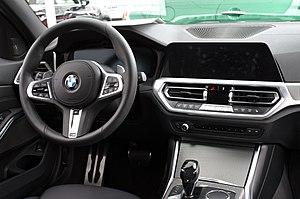
La BMW série 3 est une gamme de voitures berlines et coupés conçus par le constructeur allemand BMW. Cette série prend la succession en mai 1975 de la BMW 2002, reprenant la plupart de ses caractéristiques, tout en lui ajoutant de nombreuses évolutions, notamment au niveau des moteurs. La série 3 était autrefois le plus petit modèle fabriquée par BMW, avant que la place soit prise par la Série 1 en 2004. C'est également le modèle le plus vendu au monde en 2005 dans la catégorie des voitures de luxe de milieu de gamme, comptant ainsi pour près de 40 % des ventes du constructeur germanique.